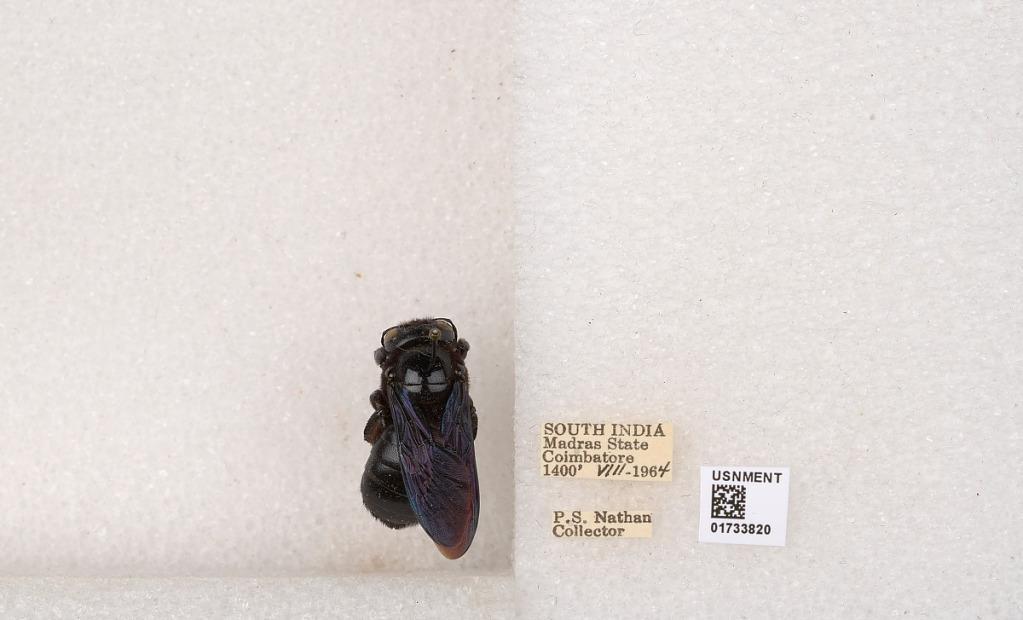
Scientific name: Xylocopa (Ctenoxylocopa) fenestrata (Fabricius)
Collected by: P. Nathan
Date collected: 1964-8-1
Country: India
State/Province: Tamil Nadu
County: Coimbatore
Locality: Coimbatore